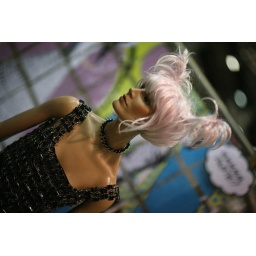
...how to make a summer dress by stealing office supplies